Kurt Angle

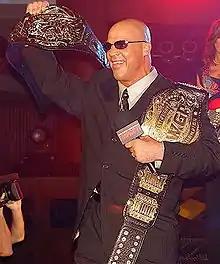
Angle is a record six-time TNA World Heavyweight Champion (right hand), and former IWGP Heavyweight Champion (as recognized by IGF)

Angle married Karen Smedley on December 19, 1998. They have two children together. In September 2008, it was reported that Karen had filed for divorce from Kurt. In 2010, it was reported that Angle was engaged to actress Giovanna Yannotti. Angle and Yannotti were married on July 20, 2012. They have three children, one of whom was adopted.